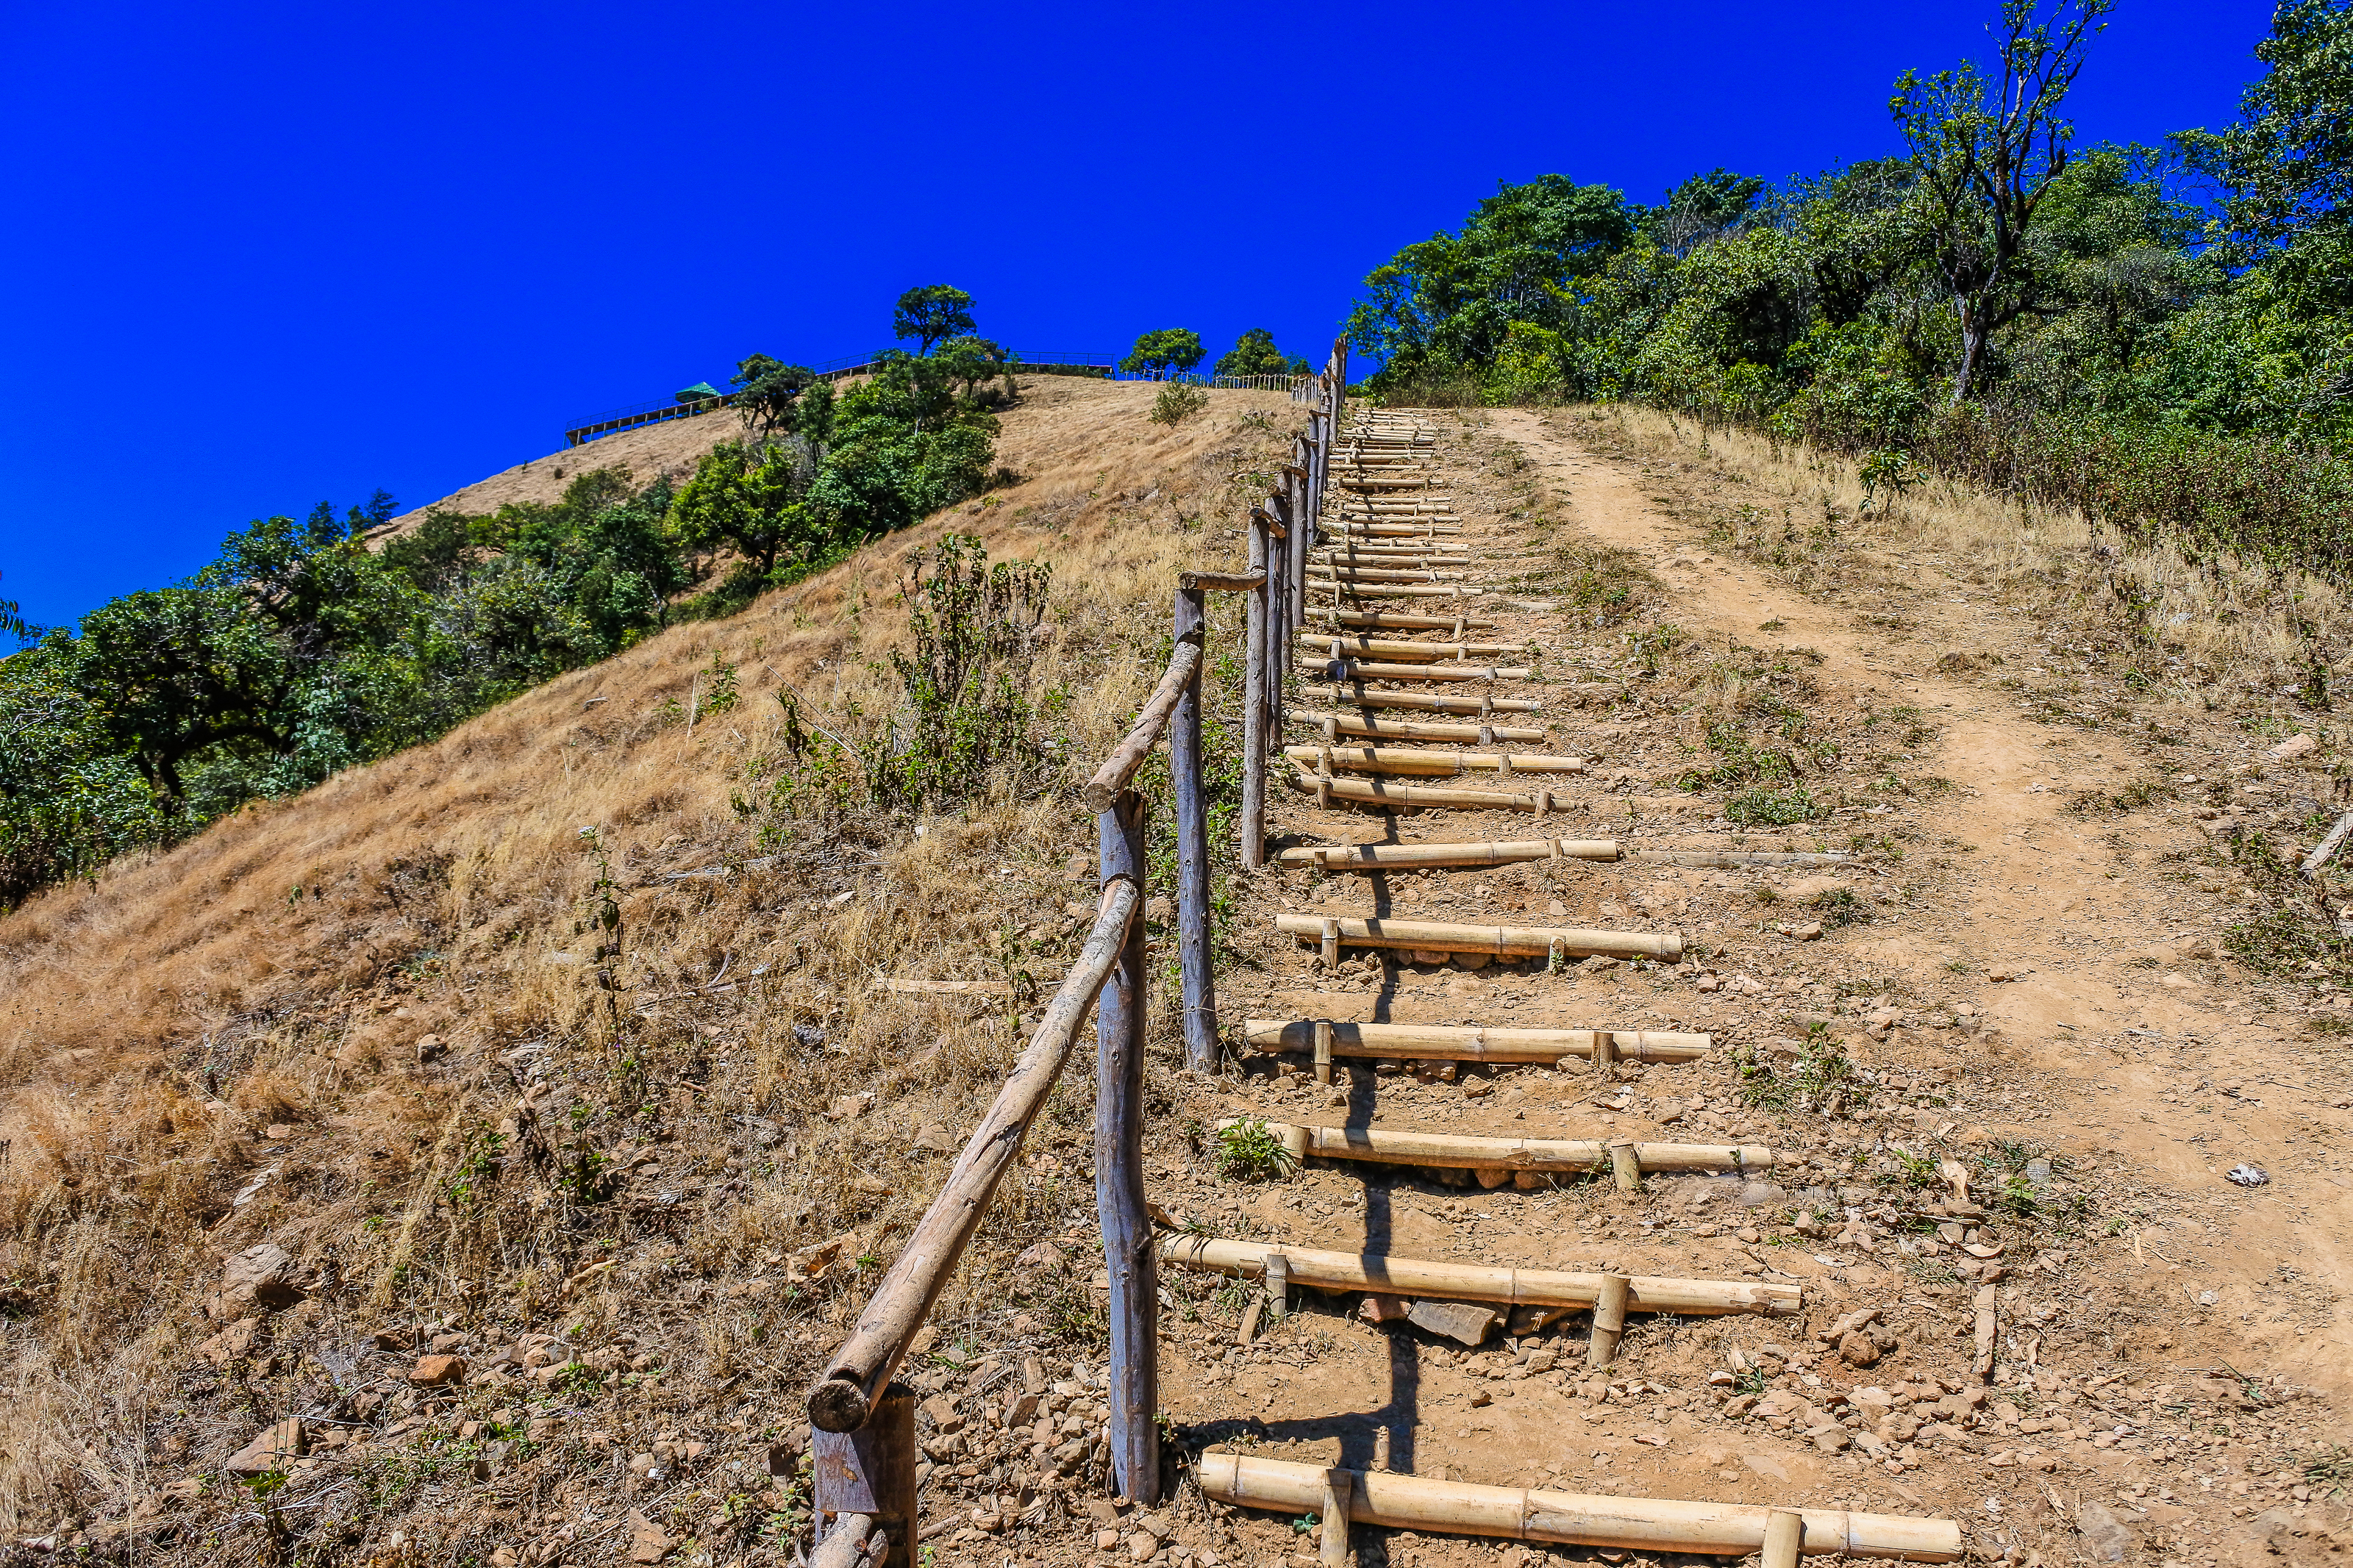
sunrise, beauty, color, dusk, sob, bright, yellow, scenic, sun, summer, scene, cloud, gold, red, beautiful, mountain, view, romantic, weather, season, sunny, mey, sky, viewpoint, wallpaper, nature, heaven, morning, mae hong son, orange, sunlight, outdoors, light, background, vacations, sunset, dawn, evening, travel, colorful, landscape, trail, soil, grass, tree, hill, plant, slope, rock, road